Island-class patrol boat

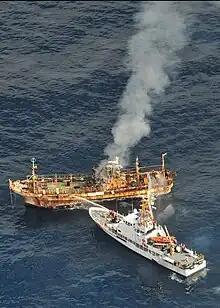
"Anacapa" sinking "Ryou-Un Maru" in 2012 before she could damage the coast

An Avon Searider boarding boat was stowed on a raised section above the engine room. In the late 1990's these were replaced by a cutter boat - medium built by Zodiac of North America. This boat was a rigid inflatable long with a bean of . It was propelled by a 90 horsepower Yamaha outboard engine and could achieve a maximum speed of 33 knots. The boats could be launched on either side of the ship using an Appleton Marine crane which had a working capacity of .